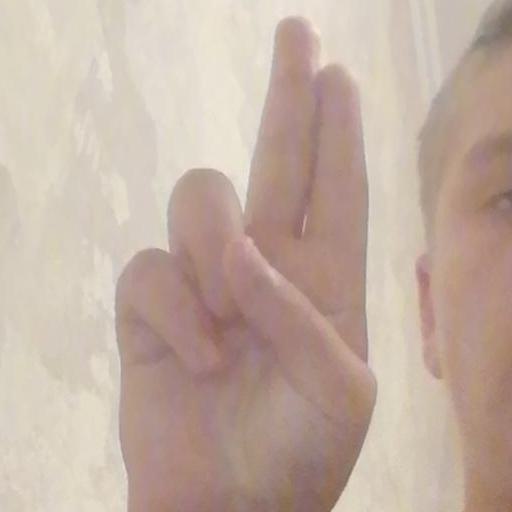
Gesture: two_up